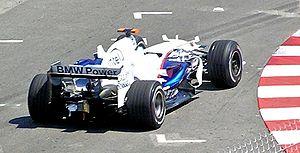
Le Grand Prix automobile de Monaco 2008, disputé sur le circuit de Monaco le 25 mai 2008, est la 791ᵉ course du championnat du monde de Formule 1 courue depuis 1950 et la sixième manche du championnat 2008. Disputée sur une distance de soixante-seize tours au lieu des soixante-dix-huit initialement prévus, l'épreuve est remportée par le pilote McLaren, Lewis Hamilton. Robert Kubica, pilote de l'équipe BMW Sauber, termine deuxième tandis que Felipe Massa, parti en pole position, s'empare de la troisième place au volant de la Ferrari F2008.